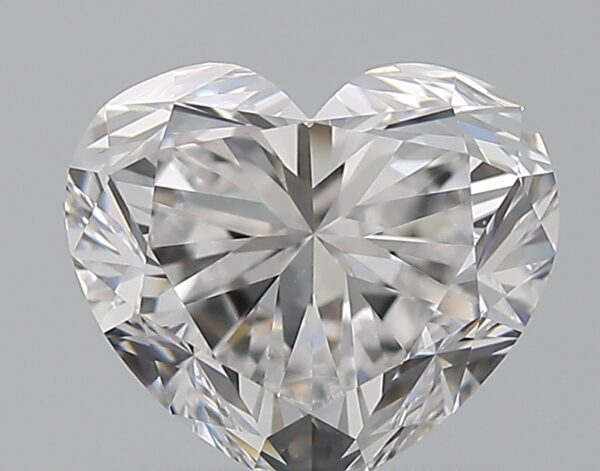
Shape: heart
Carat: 1
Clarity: VS1
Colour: D
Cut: GD
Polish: EX
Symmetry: EX
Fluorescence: ST
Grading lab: GIA
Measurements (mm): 5.74 x 6.54 x 4.09